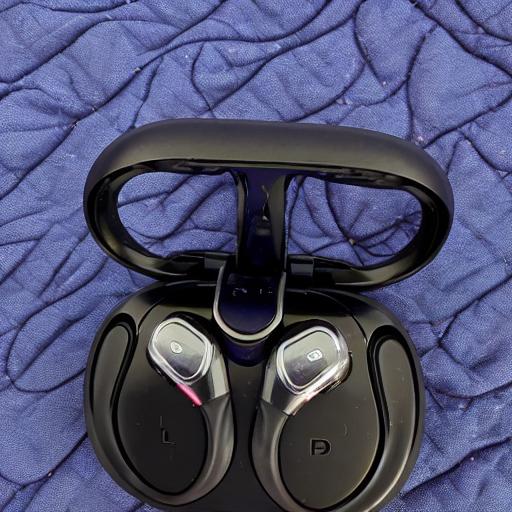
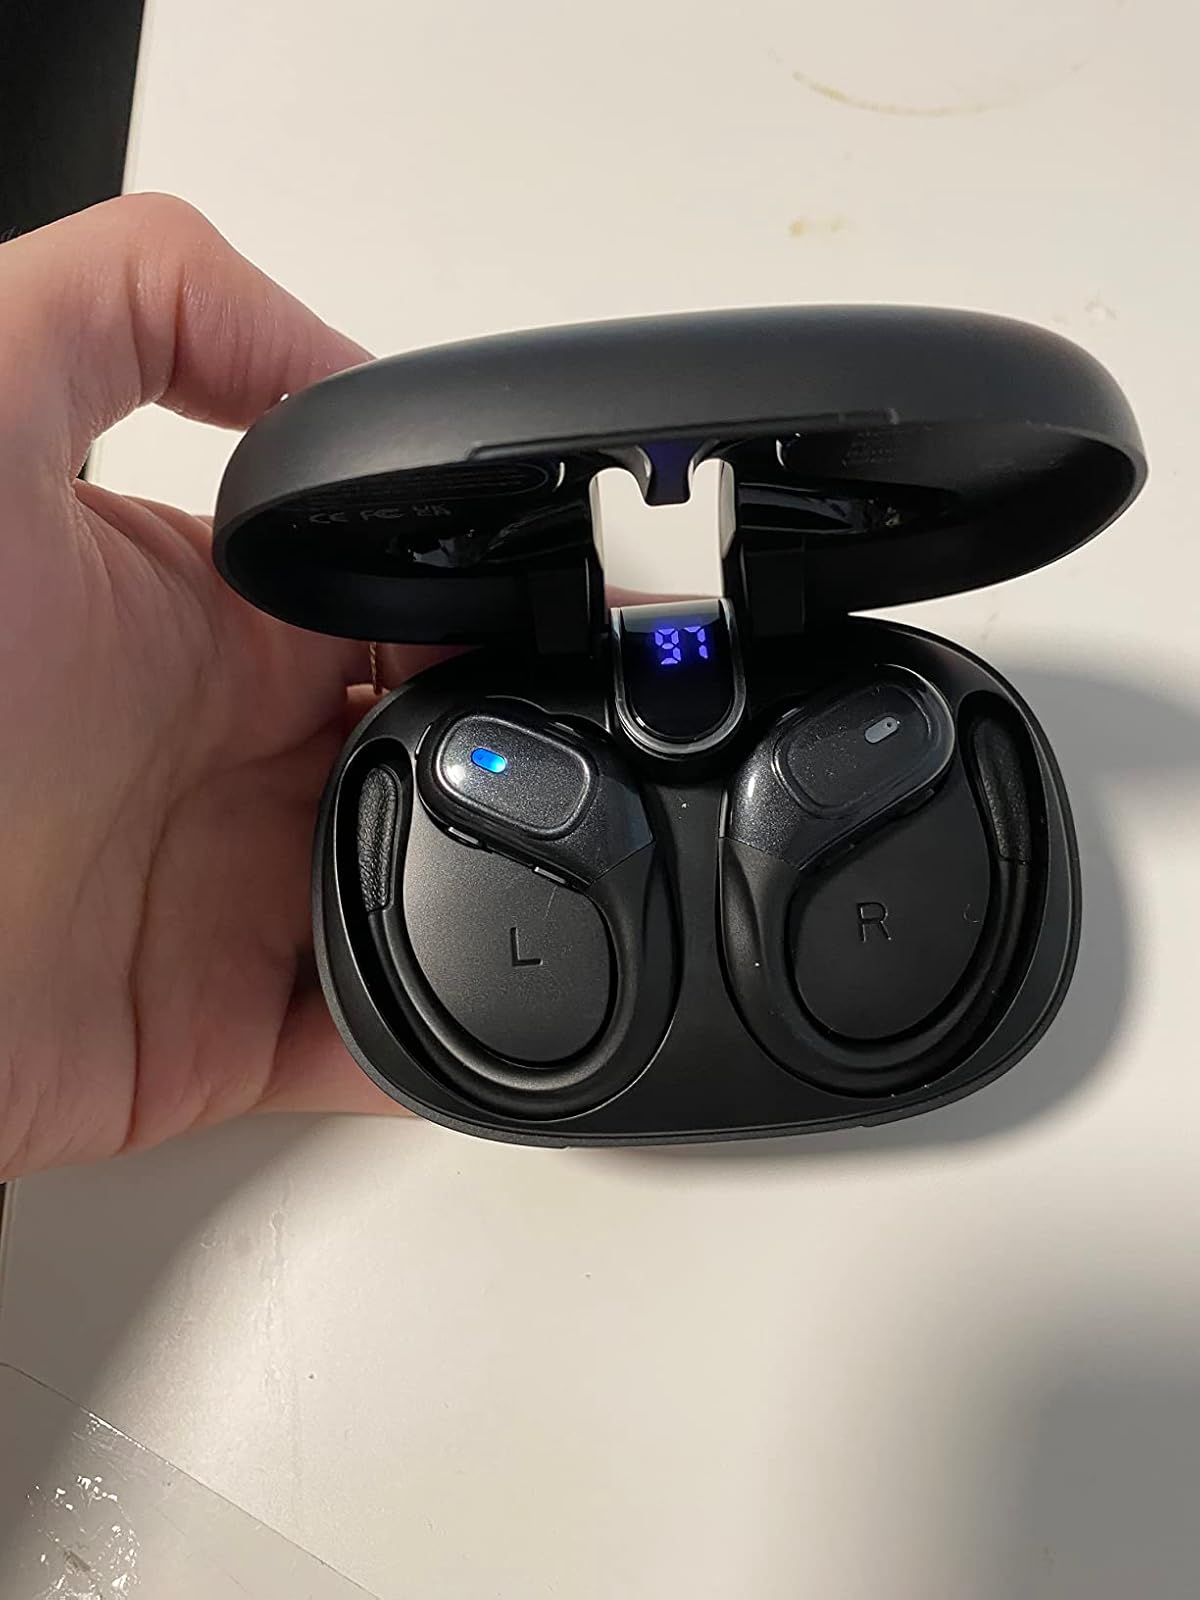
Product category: earbuds
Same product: no